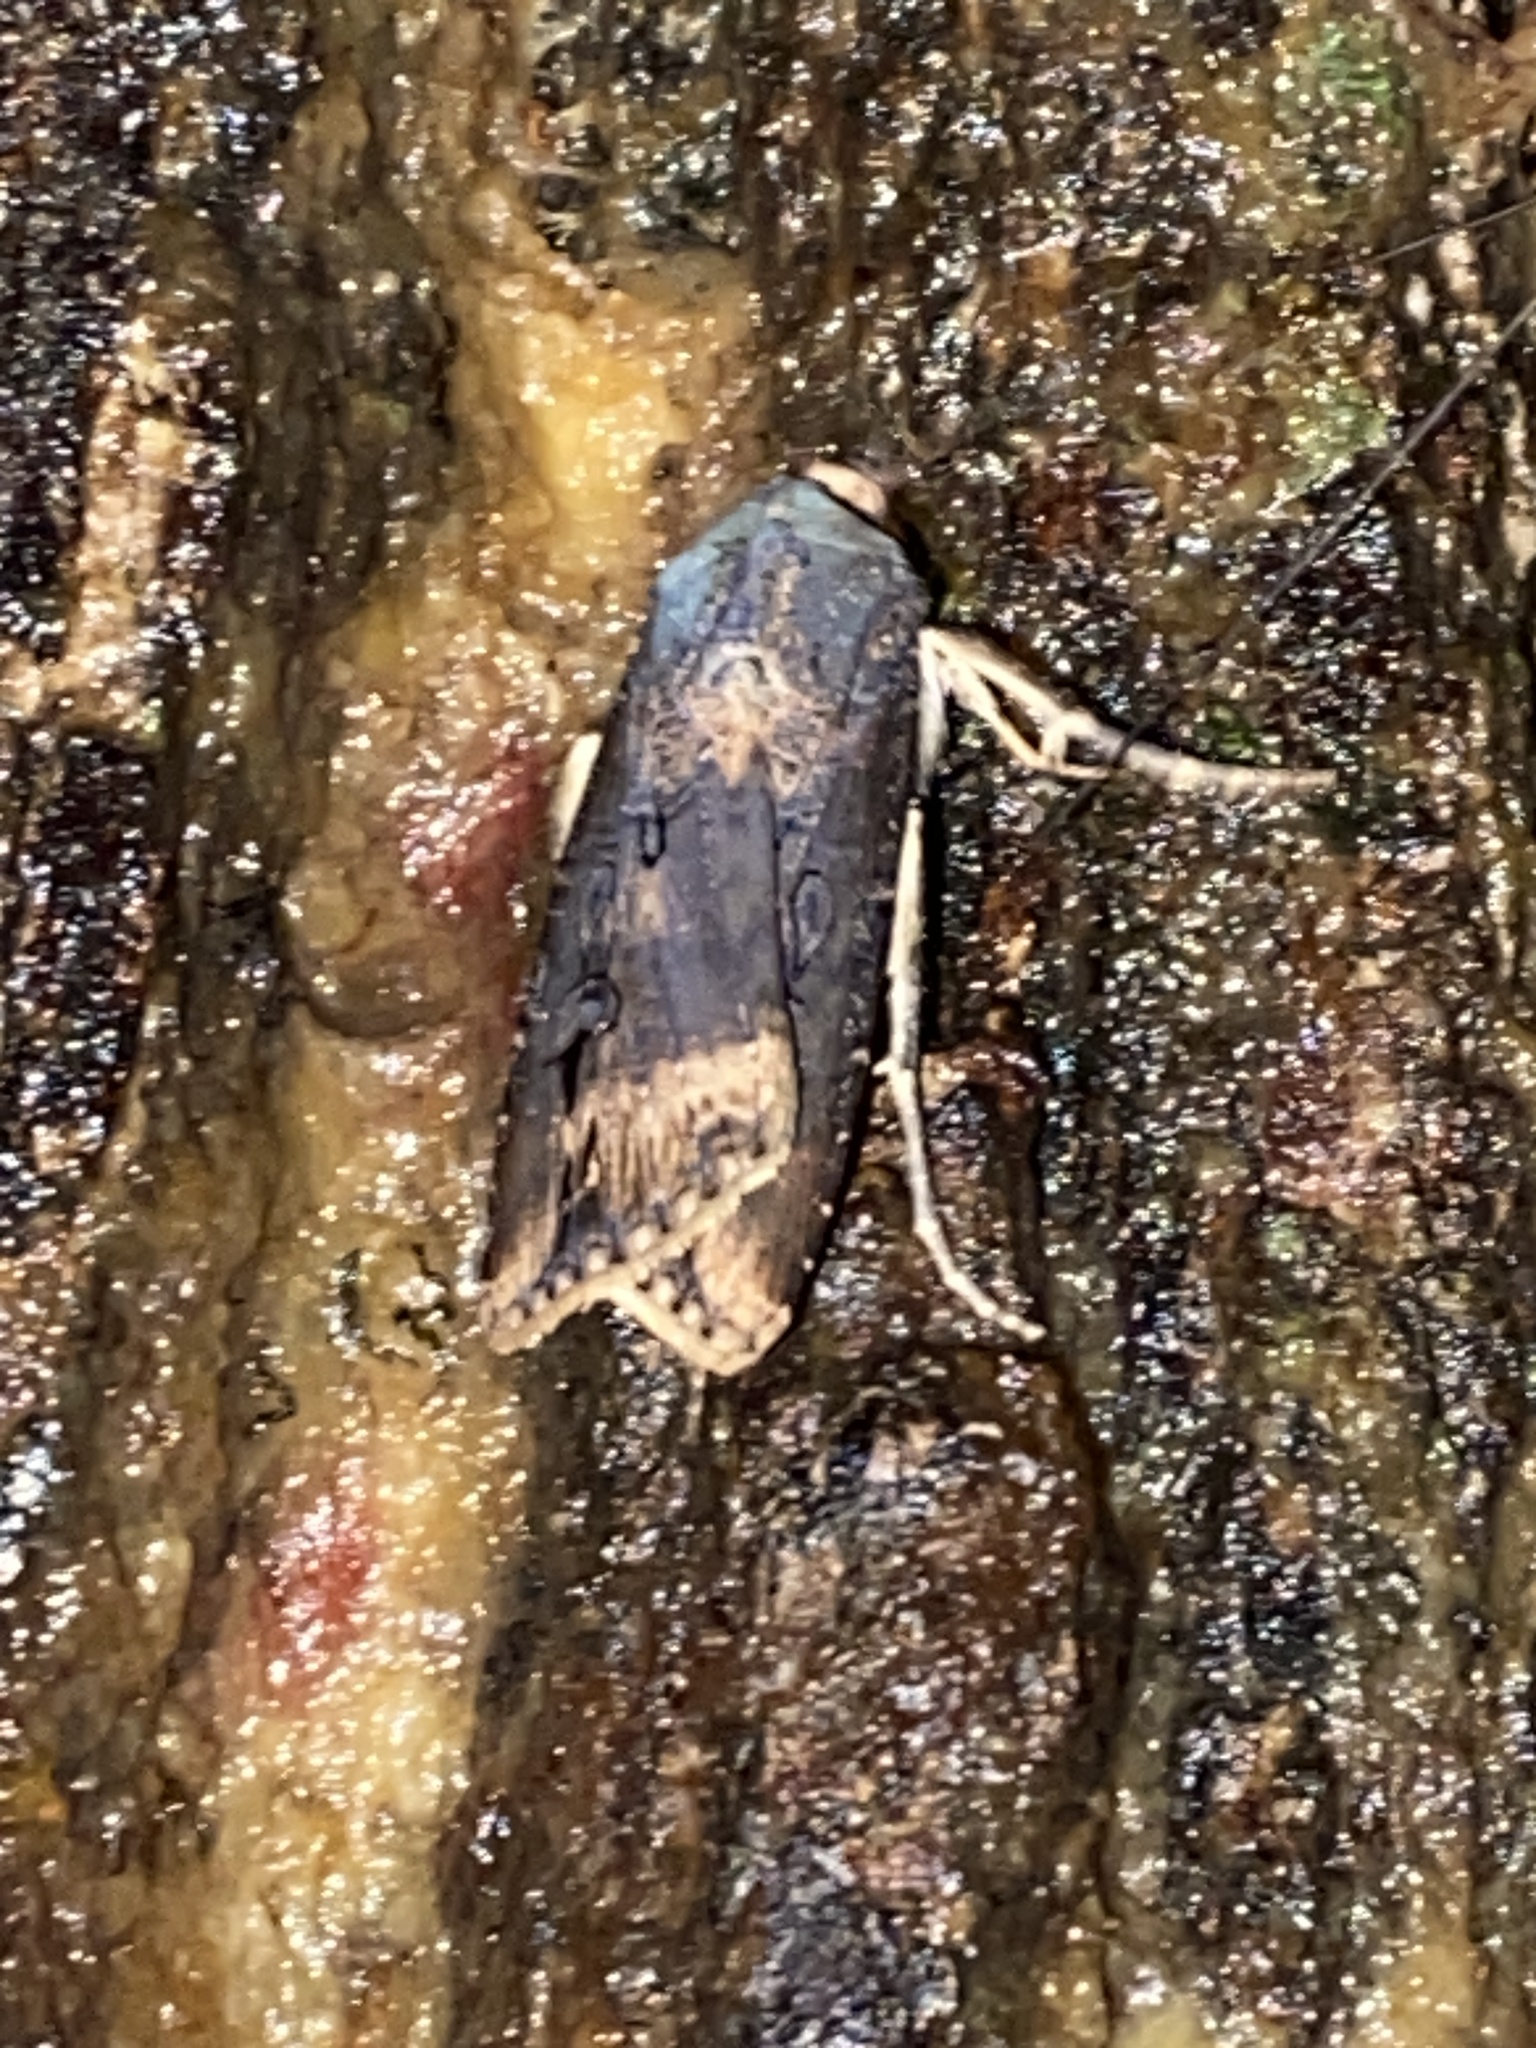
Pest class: cutworms